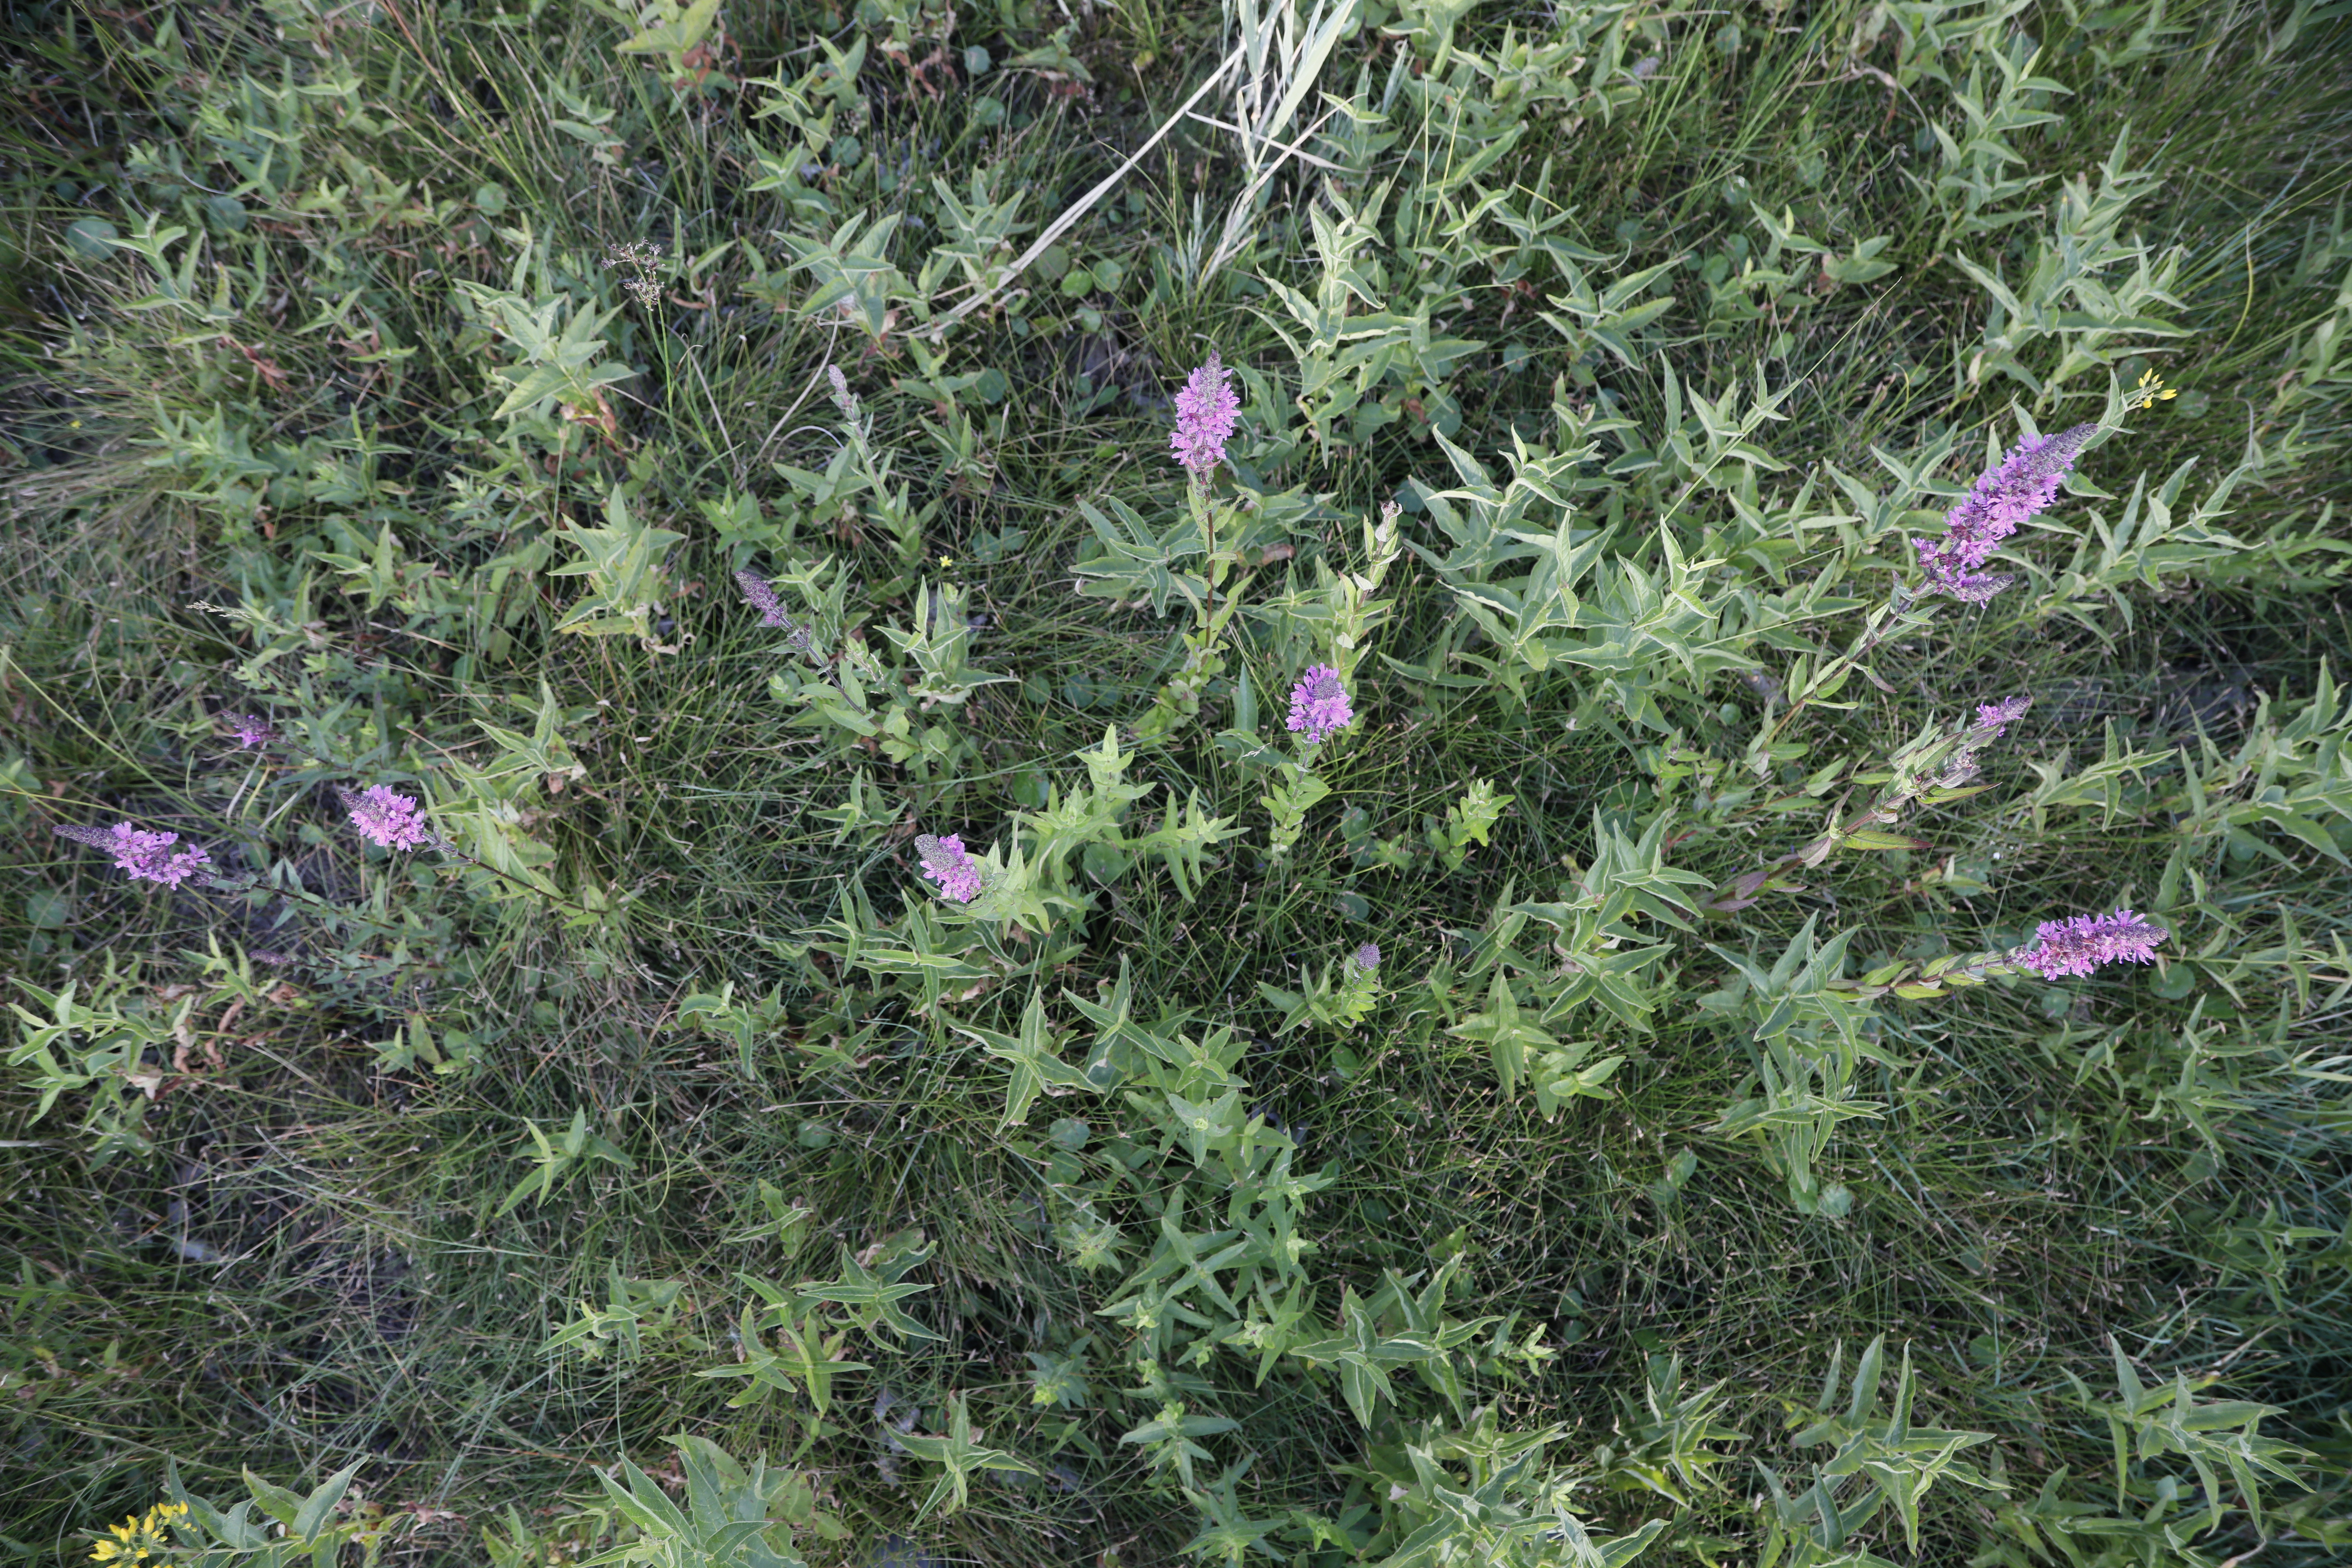
Plant species: Lythrum salicaria